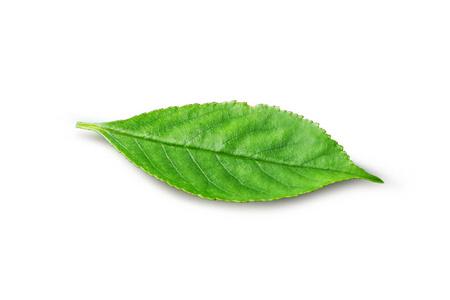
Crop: cherry
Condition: healthy